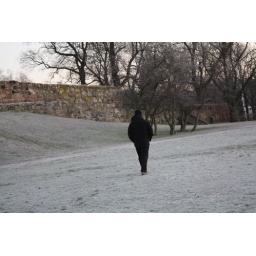
Me in a frozen grass field, near the Turku castle